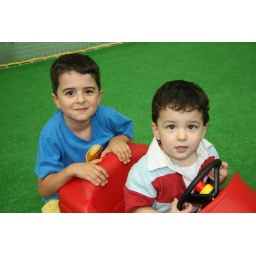
My boys in the wiggles big red car